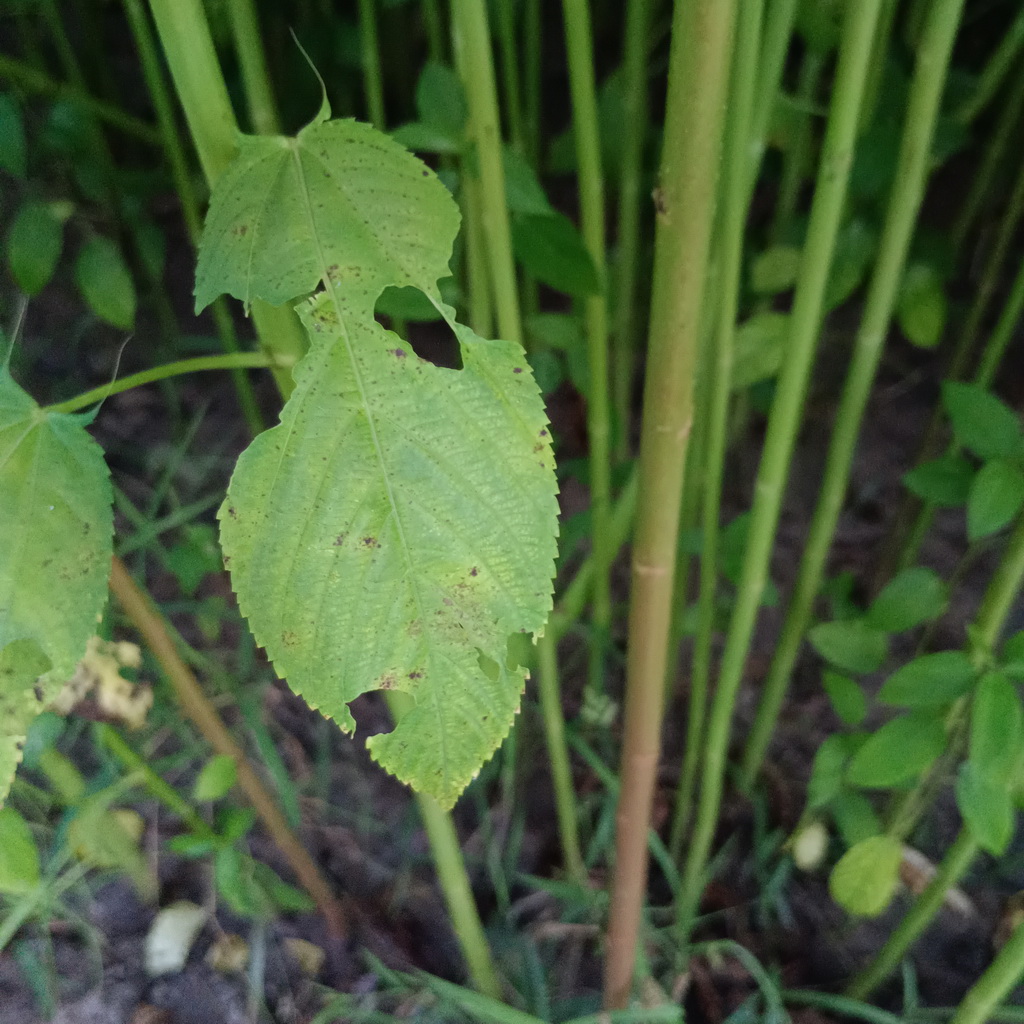
Label: Holed